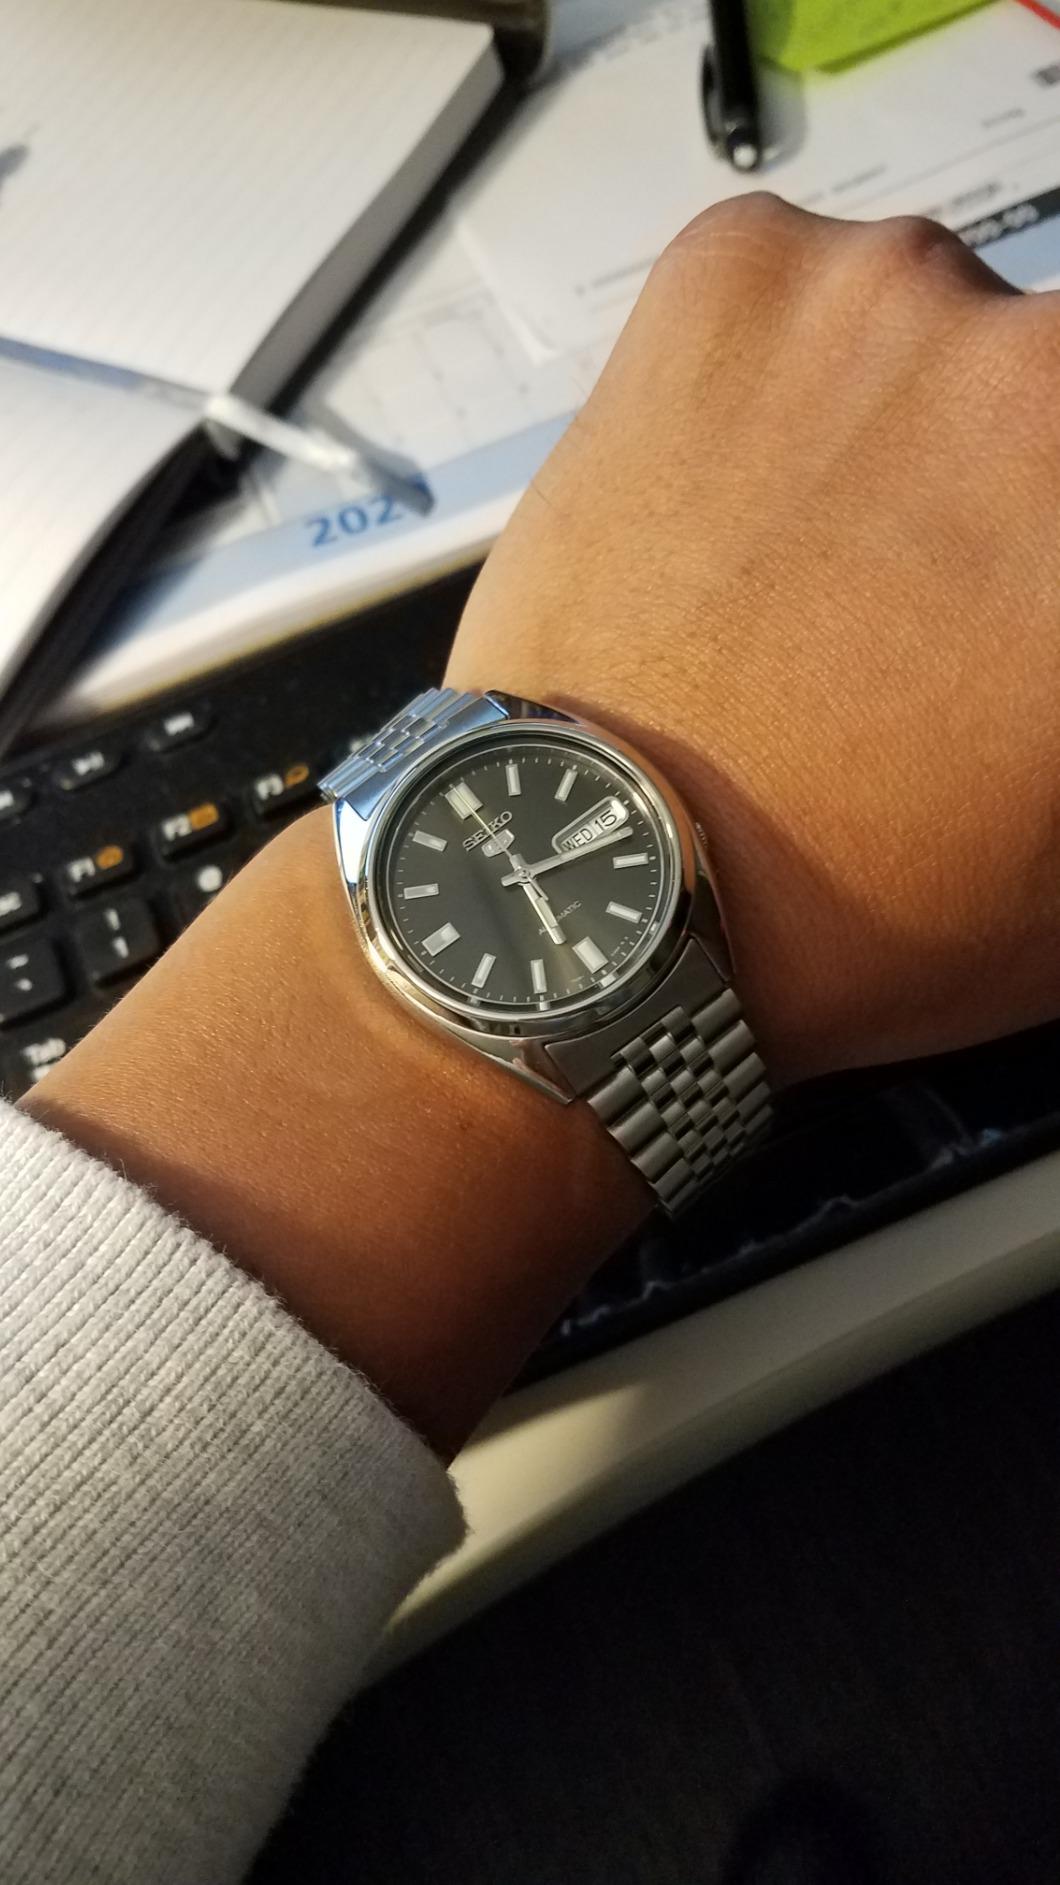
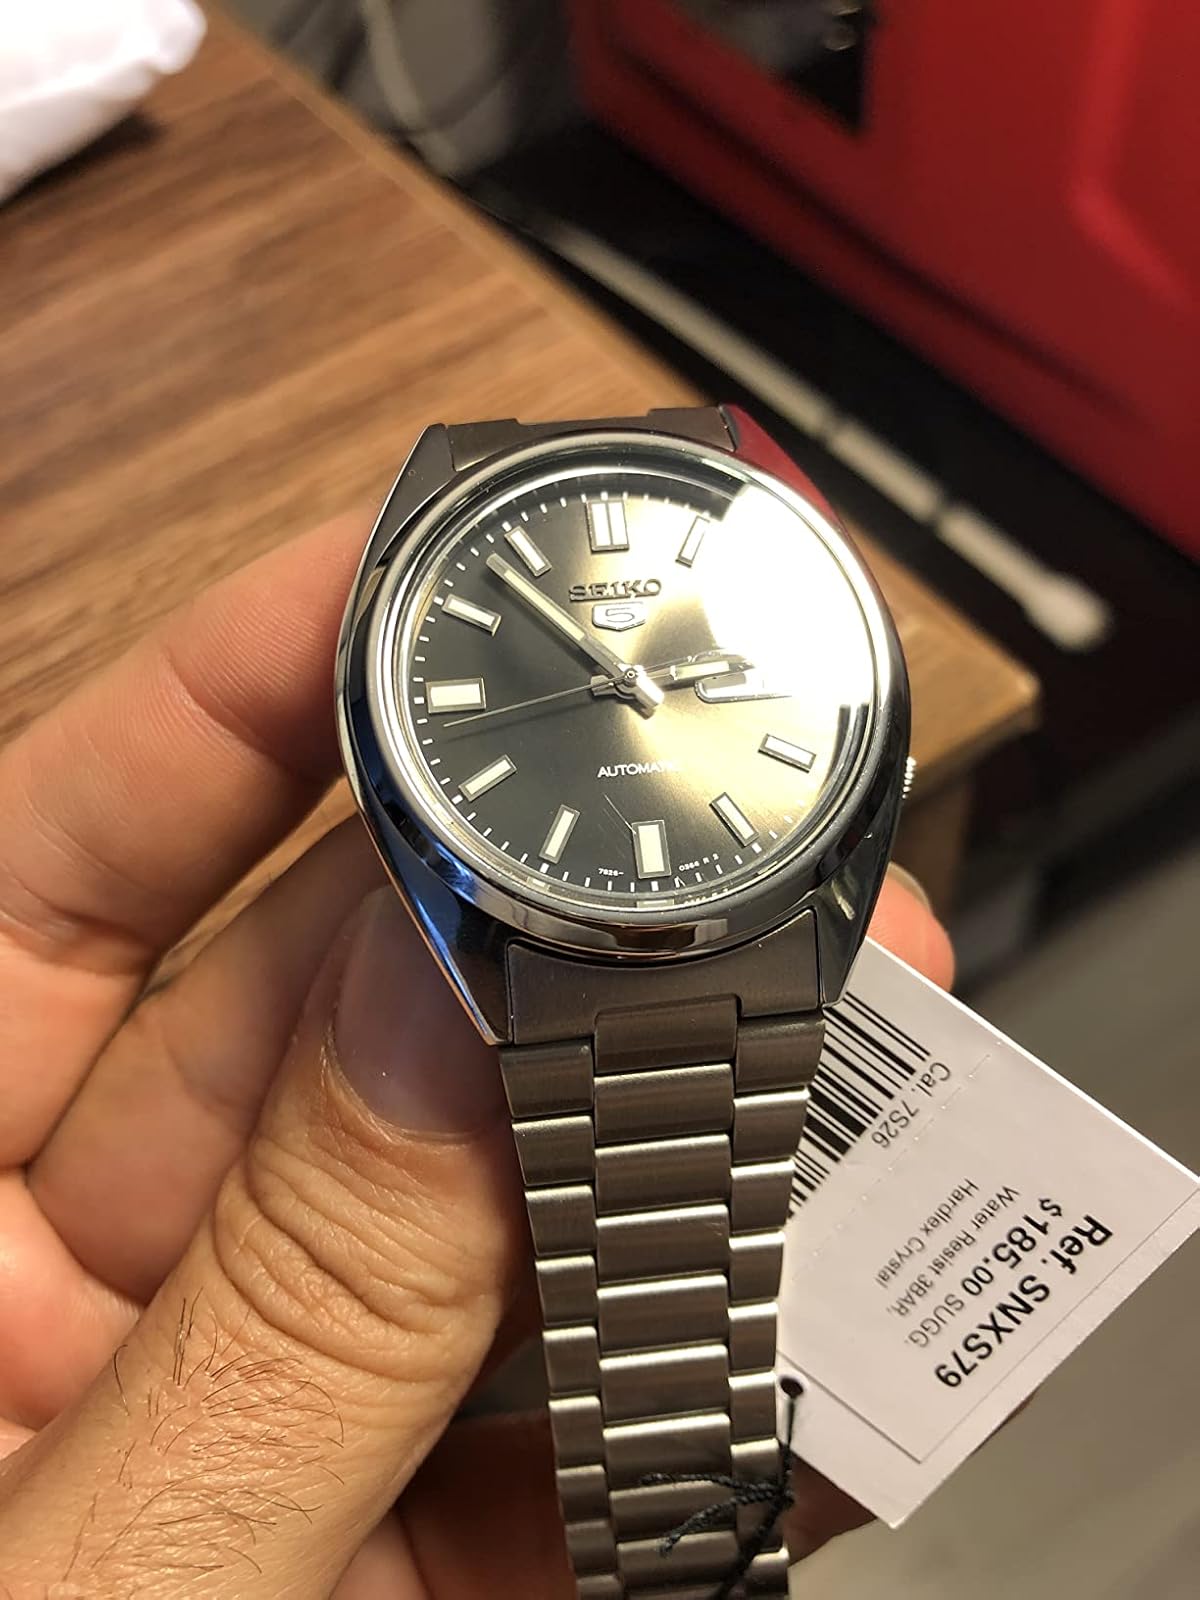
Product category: accessories_watch
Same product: yes